Rötteln Castle

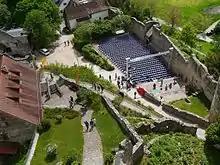
overhead view of the outer bailey of Rötteln castle with the open air theatre

The castle ruin is open throughout the year and tours can be arranged in advance. While the lower castle can be visited anytime for free, the upper castle has different, seasonal hours. In addition to a museum in the reconstructed district offices, a tavern can be found inside the fortification. The castle is federal state-owned and is being maintained by the institution . Both the upkeep and the maintenance are taken care of by . The upper castle is visited by nearly 50,000 people annually. The tavern and the pub garden belong to the city of Lörrach and each space can be leased for events. Since December 2017, the city runs a café. The registry office of Lörrach operates a wedding hall within the reconstructed district offices. The (servant's parlour) can seat 25 people. Around 66 weddings take place there every year.